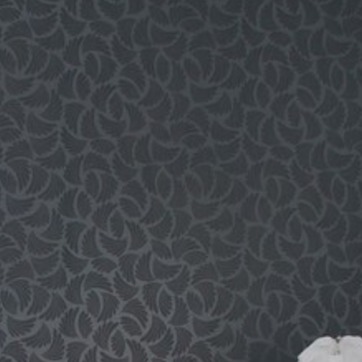
Material: wallpaper